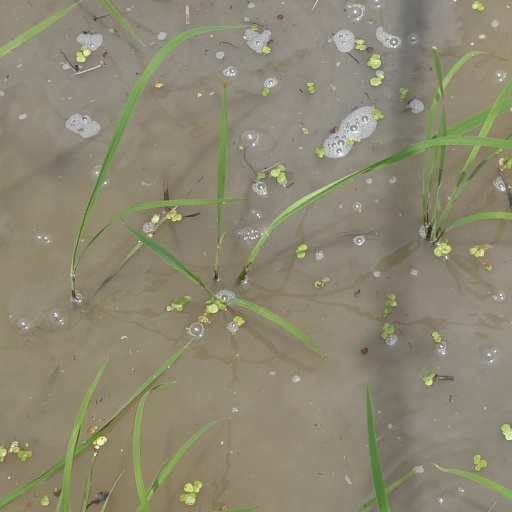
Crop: rice